National Track and Field Hall of Fame

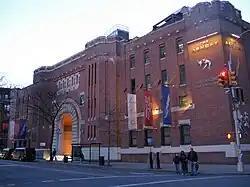
Exterior of The Armory Building where the National Track & Field Hall of Fame is located.

Located at The Armory Foundation, at 216 Fort Washington Avenue in Washington Heights, New York the museum is split into three levels. The first level contains main lobby, the Hall of Fame Theater (featuring a film simply called "Welcome to The Hall of Fame", produced by Peter Frankfurt) and the Hall of Fame History Gallery, where the Olympic Moment film produced by Bud Greenspan can be viewed. The second level holds the Hall of Fame Atrium, the Hall of Fame Champion Gallery and the Fred Lebow Marathon Hall . The third level holds the Hall of Fame Gallery featuring a -long etched glass wall with the names of all the inductees engraved upon it. Through the glass wall visitors can see the arena that is home to the largest indoor collegiate and high school invitational events in the world.